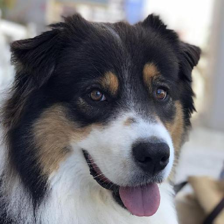
Label: animals